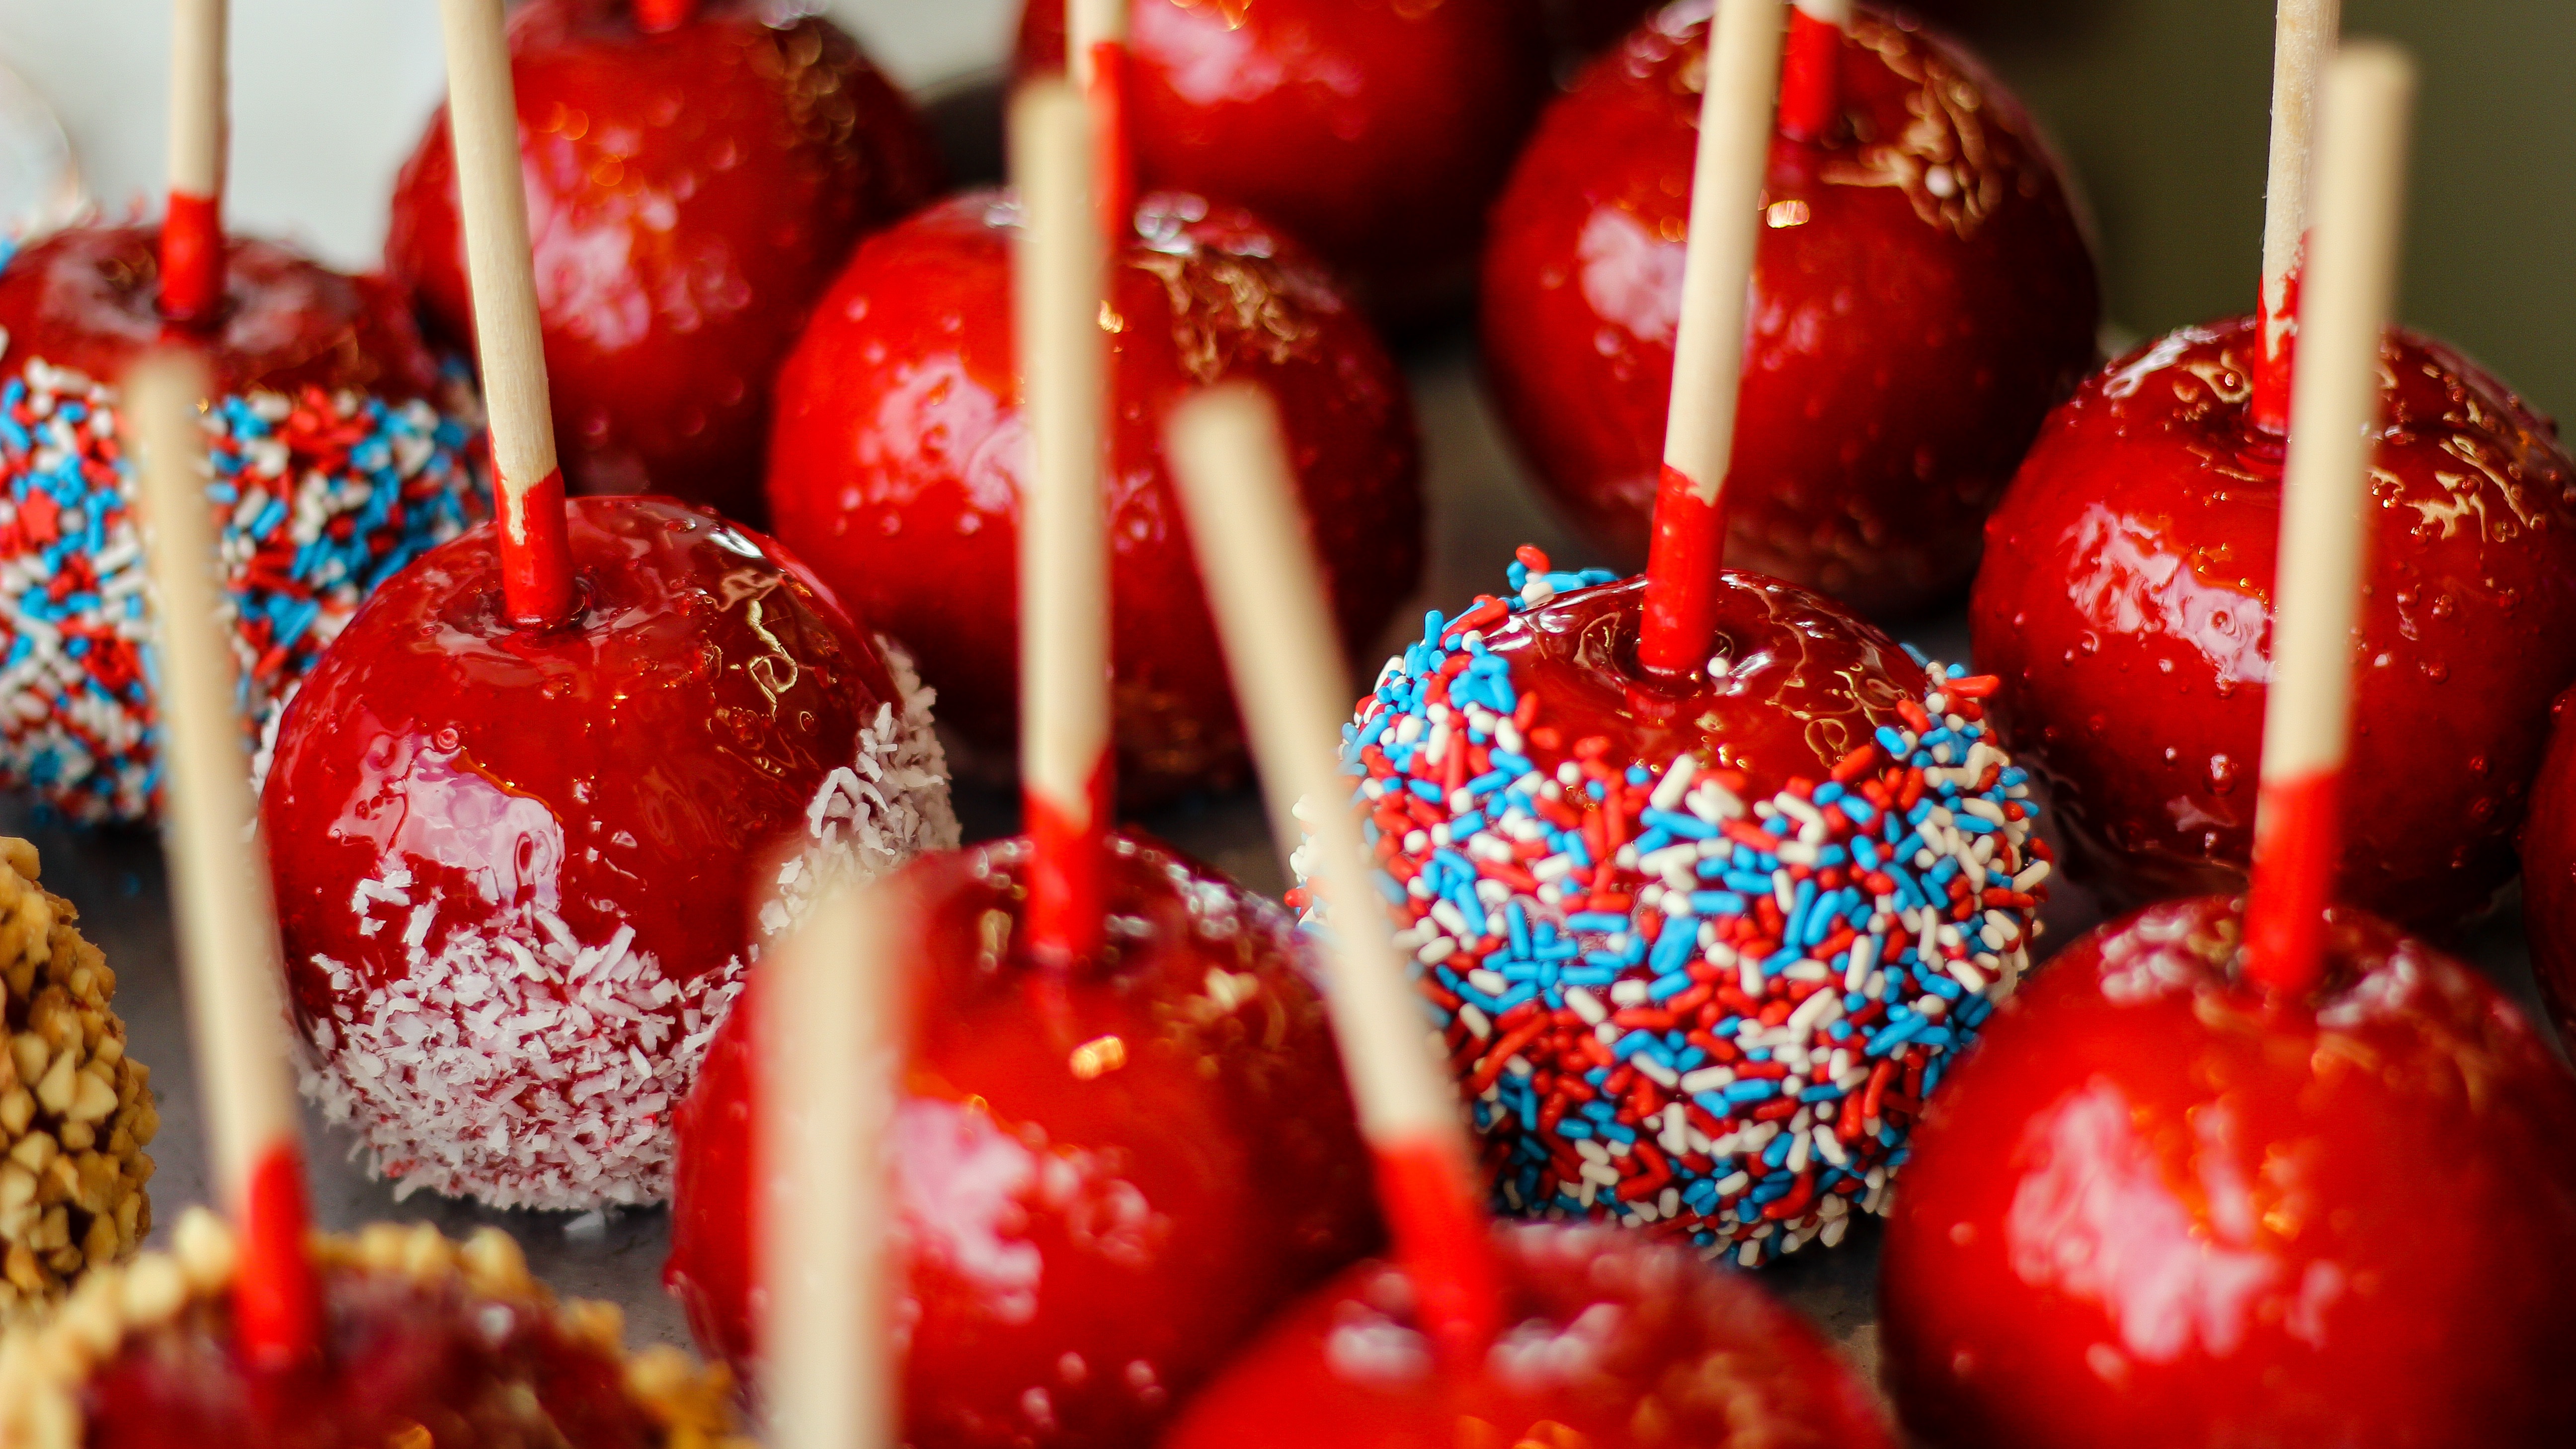
plant, fruit, sweet, meal, food, red, produce, colorful, dessert, strawberry, sugar, apples, candy, strawberries, sweetness, treat, stick, candy apple, candied, frutti di bosco